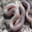
Label: snake